History of Peru

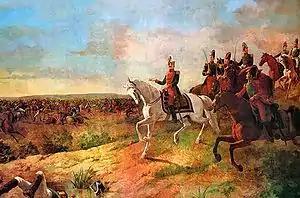
Battle of Junín, 6 August 1824

The Peruvian congress named Bolivar dictator of Peru on 10 February 1824, which allowed him to reorganize the political and military administration completely. Assisted by general Antonio José de Sucre, Bolívar decisively defeated the Spanish cavalry at the Battle of Junín on 6 August 1824. Sucre destroyed the still numerically superior remnants of the Spanish forces at Ayacucho on 9 December 1824. The war would not end until the last royalist holdouts surrendered the Real Felipe Fortress in 1826.